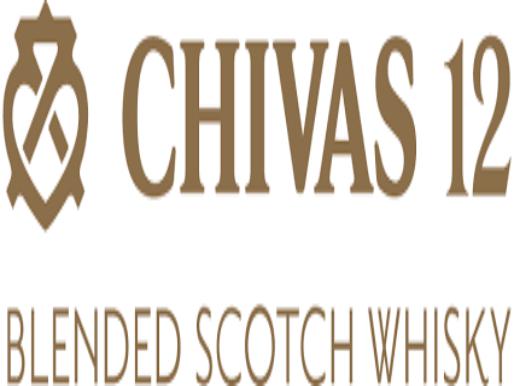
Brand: CHIVAS
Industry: Food